Fairmont St Andrews

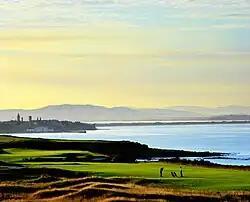
The view from the Torrance course

The Torrance Course is a par 72, 7,230 yard long championship course, originally designed by golfer Gene Sarazen and former European Ryder Cup Captain Sam Torrance. In 2009 the course was redesigned to include eight new holes, in preparation for the 2009 Scottish Seniors Open and was also the Final Qualifying Venue for the 2010 Open Golf Championship. In August 2010, the World Deaf Golf Championships and the Scottish Seniors Open 2010 were held on the Torrance. The course features classic Scottish riveted bunkering throughout and is of a Scottish style Links design. In 2021 and 2022, the course hosted the Hero Open tournament.